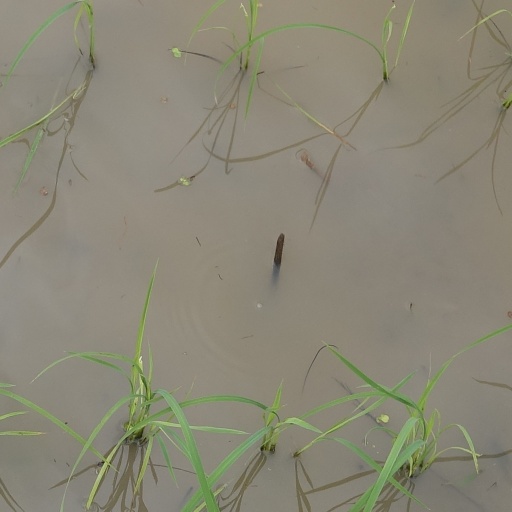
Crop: rice